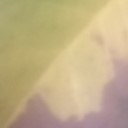
Label: Leaf_rust